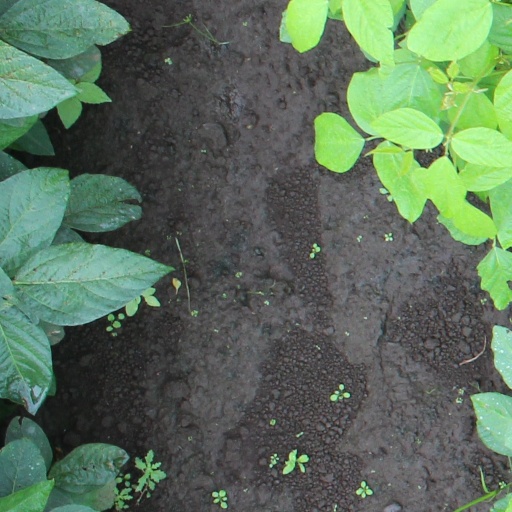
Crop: soybean